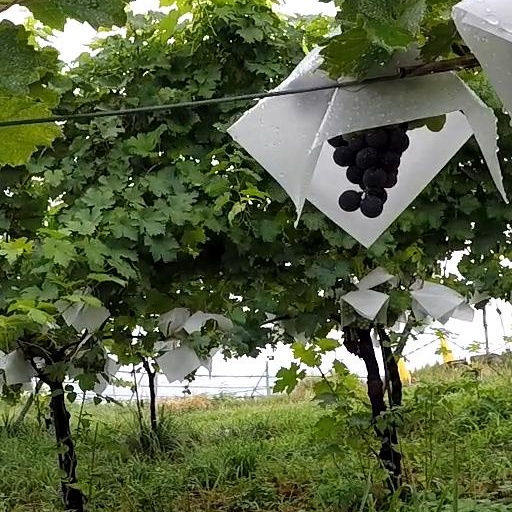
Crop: grape